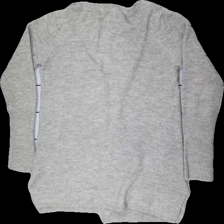
View: back
Type: Cardigan
Category: Ladies
Brand: Not in the list
Brand text on label: MyHaly's
Colors: Beige
Material: 80% acrylic, 20% nylon
Cut: Regular
Size: L
Season: All
Price range: <50
Recommended usage: Export